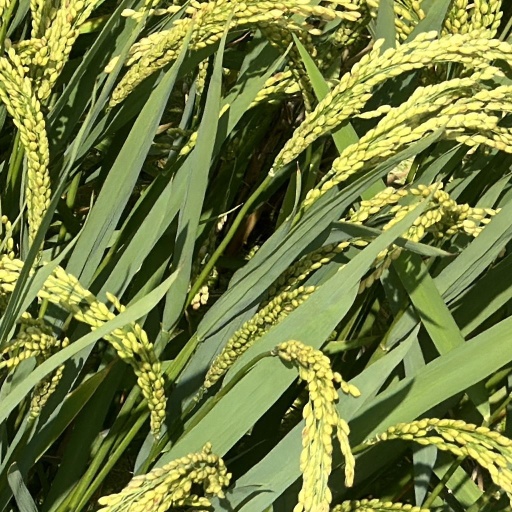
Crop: rice